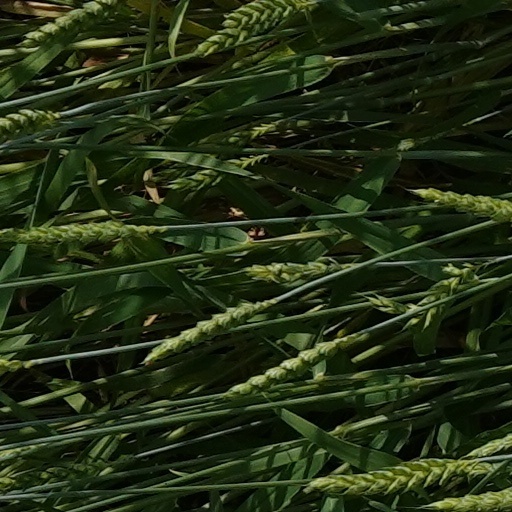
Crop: wheat